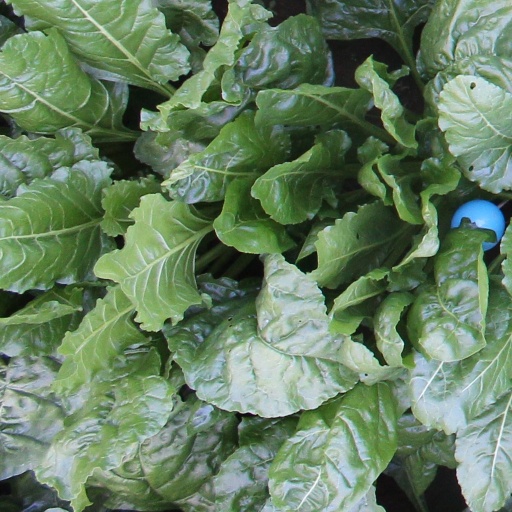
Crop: sugar beet